Tin Machine (album)

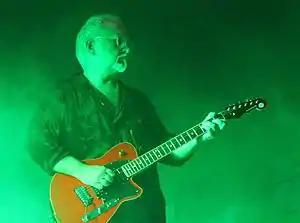
"Tin Machine" marked the first collaboration between Bowie and guitarist Reeves Gabrels "(pictured in 2012)", who would work with Bowie for the next decade.

Towards the end of the Glass Spider Tour in November 1987, the tour's American press officer Sarah Gabrels gave Bowie a demo tape containing recordings of her husband Reeves, whom Bowie had unknowingly met and befriended backstage during the American leg; he believed Gabrels was a painter. The demos showcased Gabrels' unique guitar sound, described by biographer Marc Spitz as "improvisational and multi-note but simultaneously hard and bluesy". He recalled, "It happened really fast. David called me, I went over to Switzerland, and we had this music to do—in a weekend." The beginning of Bowie and Gabrels' collaboration sparked a new journey in Bowie's career. Although there would still be tours and media interviews, he aimed to scale down the expectations of the listening public in terms of his music. Gabrels stated, "He was at a crossroads. Either he became Rod Stewart and played Las Vegas, or he followed his heart." He told Bowie, "The only barrier between you doing what you want and you doing what you think you should do, is "you"."